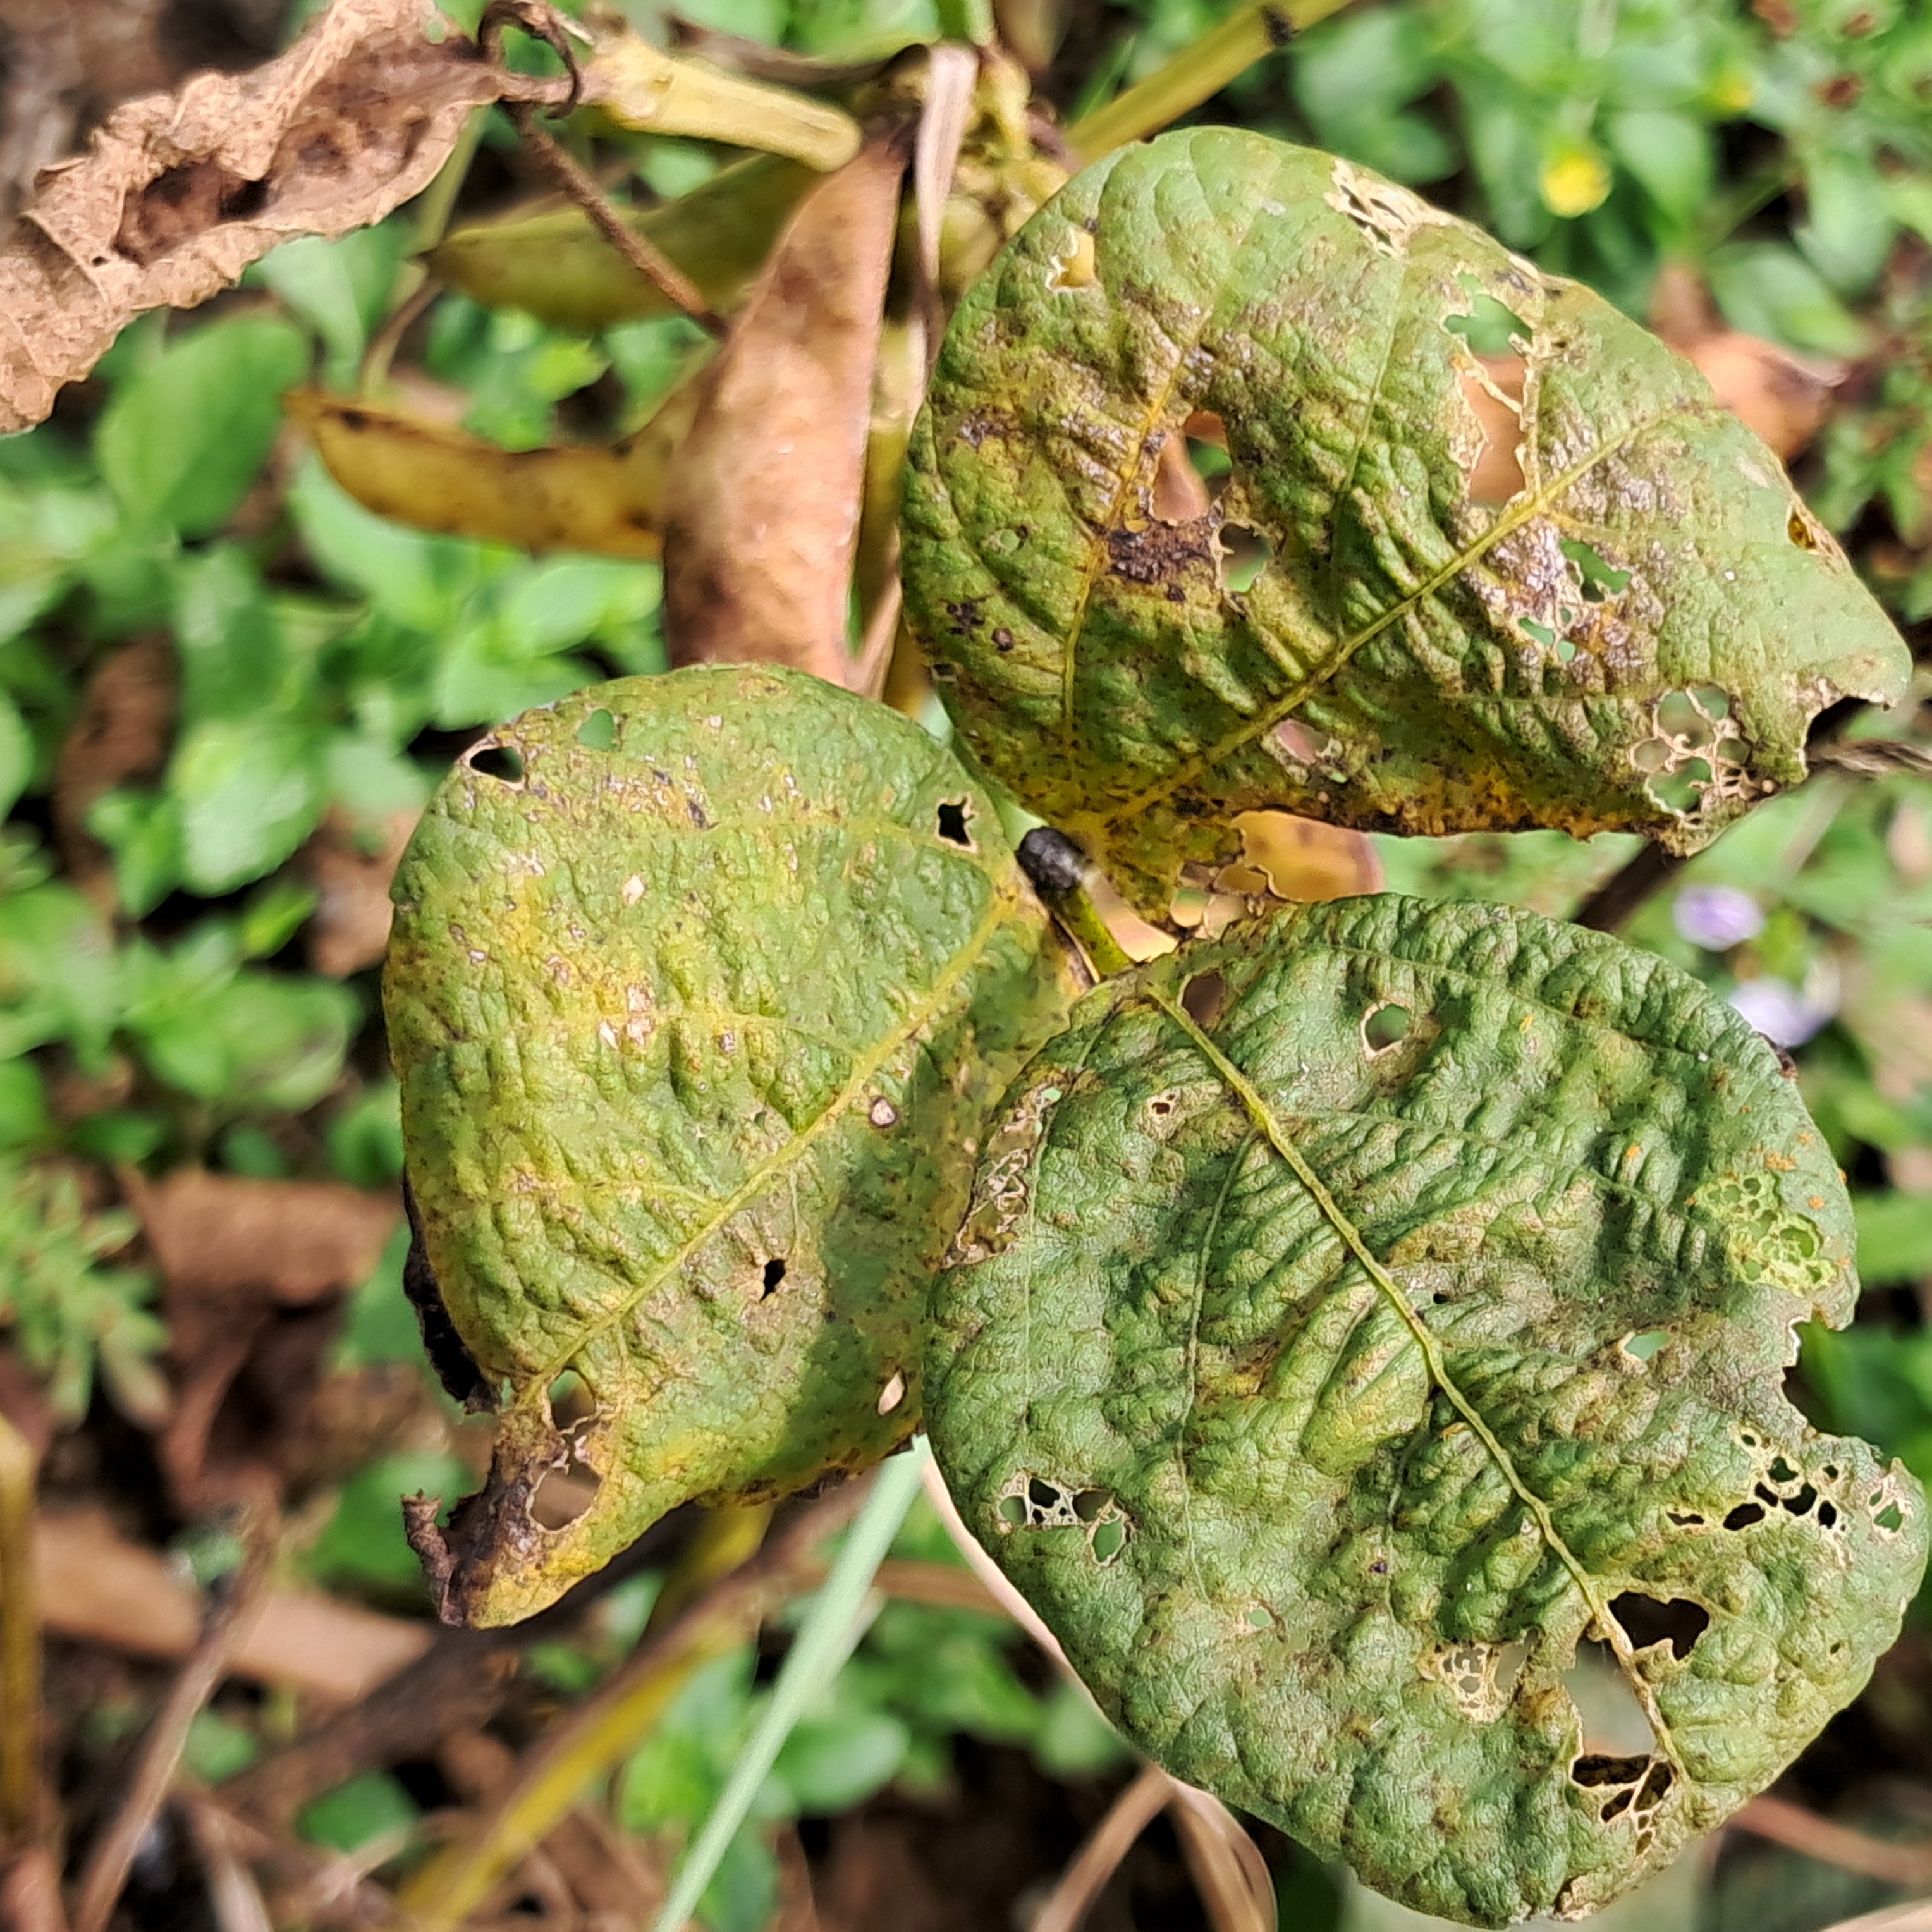
Label: Rust